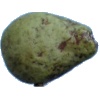
Label: Pear Stone 1